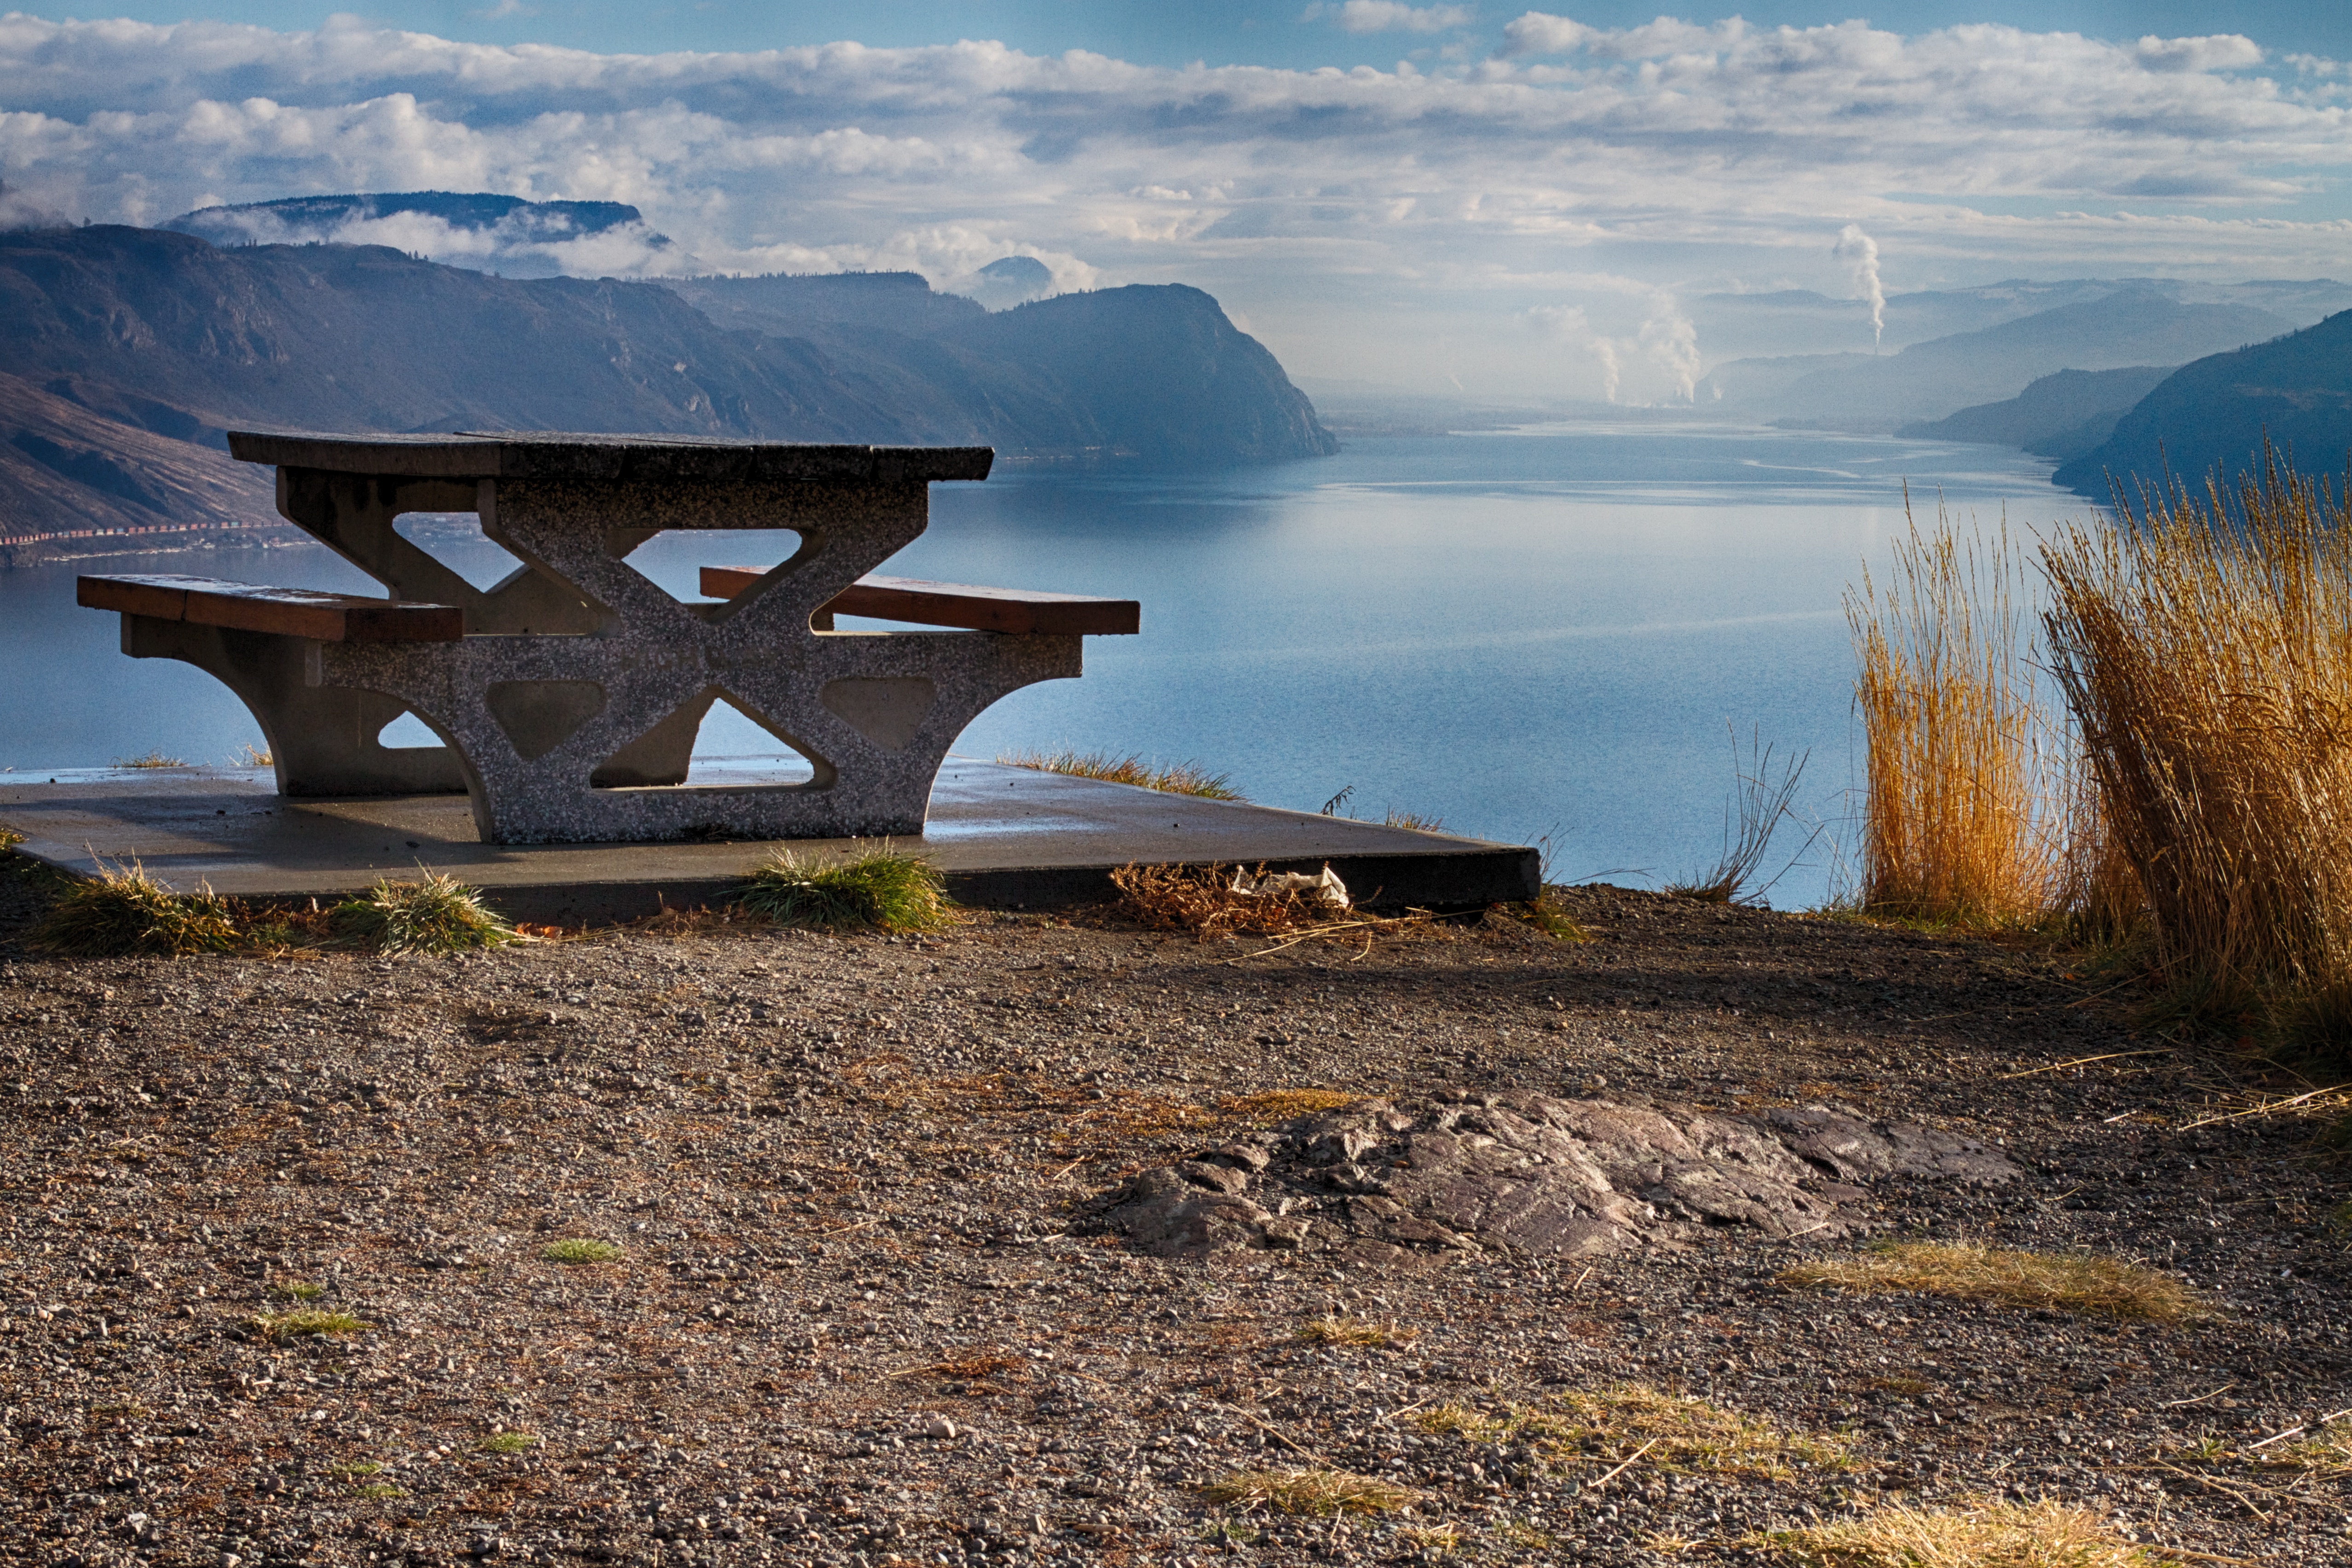
landscape, sea, nature, wilderness, mountain, morning, lake, reflection, season, rural area, mountainous landforms